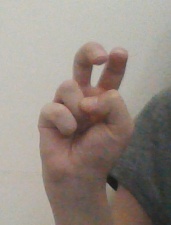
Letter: toot